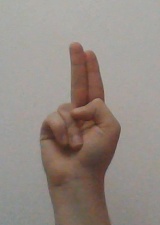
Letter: taa